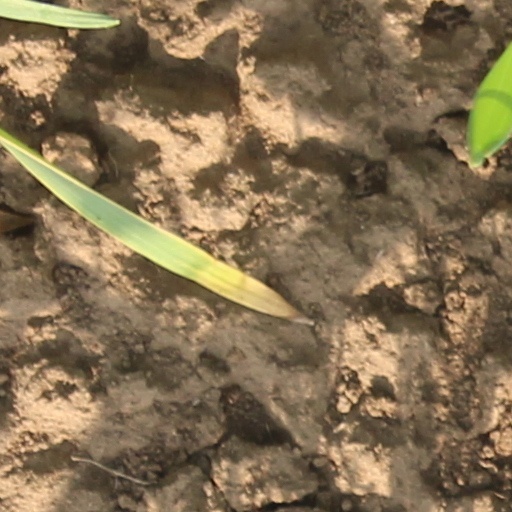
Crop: wheat